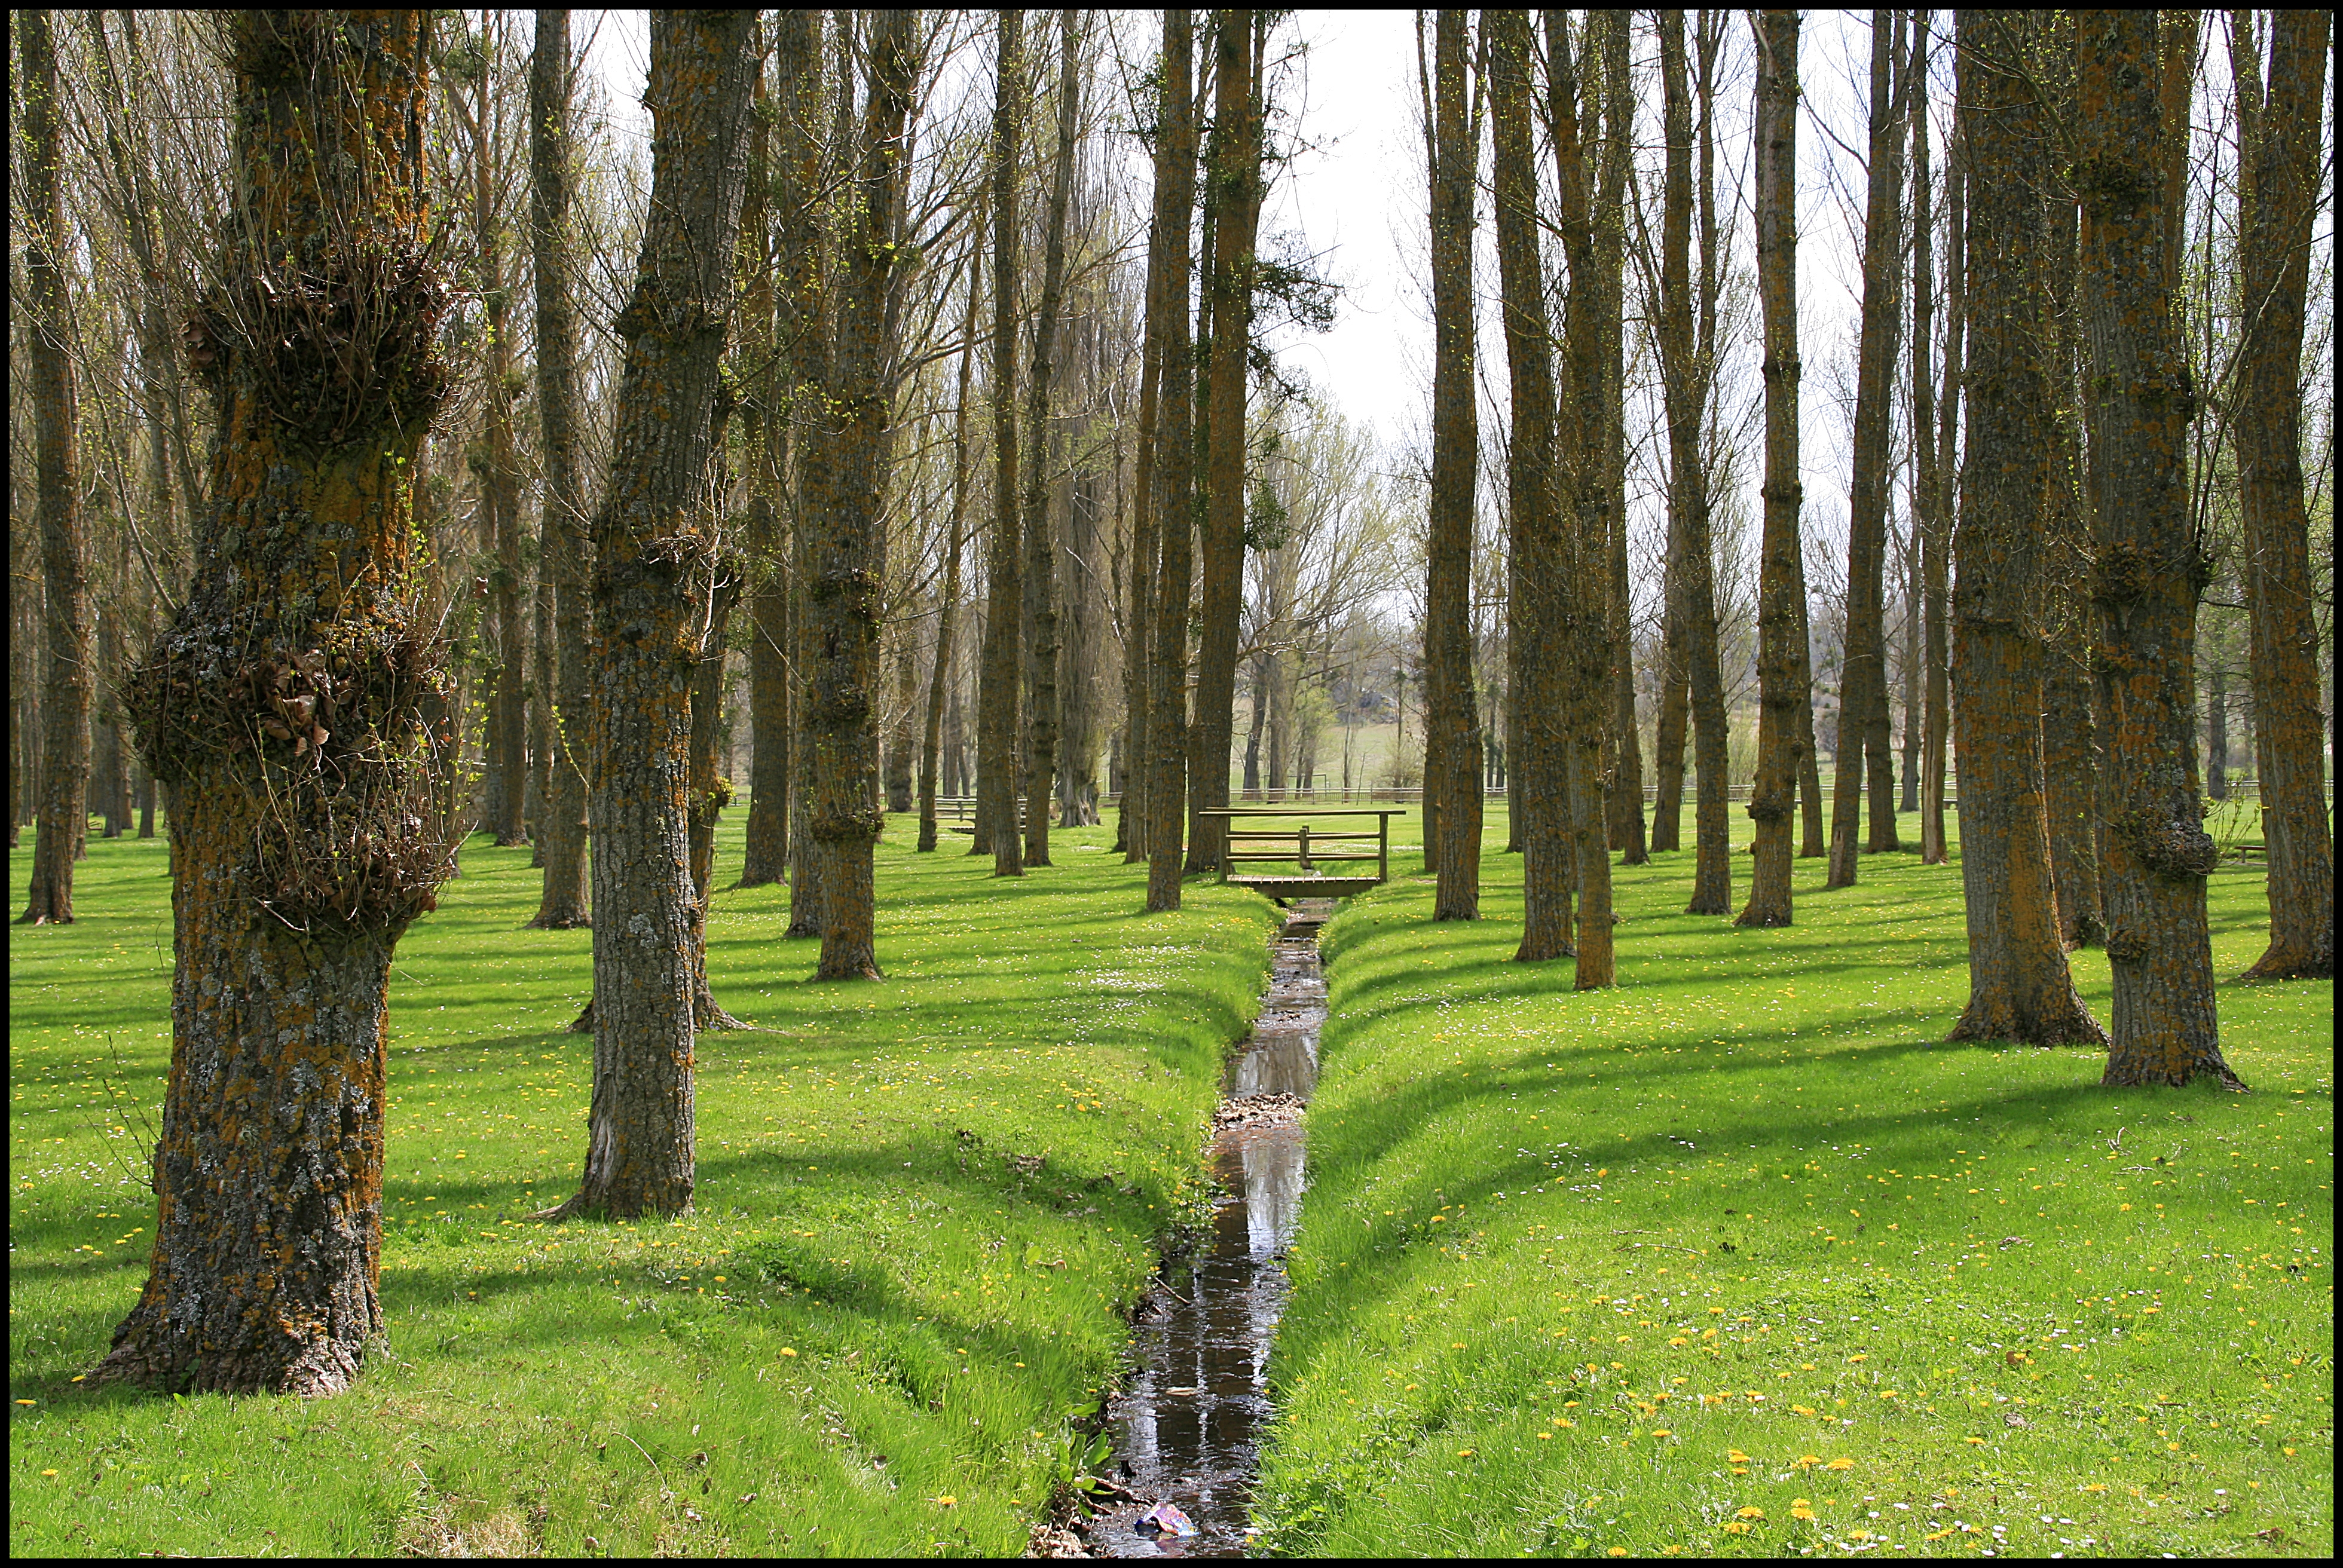
tree, nature, forest, plant, meadow, sunlight, leaf, green, autumn, deciduous, grove, mygearandme, valonsandero, woodland, habitat, ecosystem, biome, natural environment, woody plant, temperate broadleaf and mixed forest, temperate coniferous forest